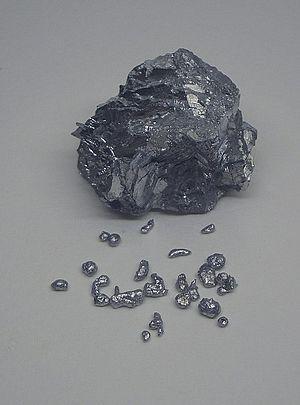
L'antimoine est l'élément chimique de numéro atomique 51, de symbole Sb. C'est un membre du groupe des pnictogènes. De propriétés intermédiaires entre celles des métaux et des non-métaux, l'antimoine est, avec l'arsenic, un métalloïde du cinquième groupe principal du tableau périodique. Il s'agit d'un élément faiblement électropositif. L'électronégativité selon Pauling est de l'ordre de 1,9, alors que celle de As avoisine 2.